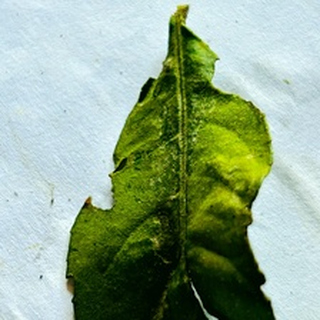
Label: lemon_deficiency